Igbo culture

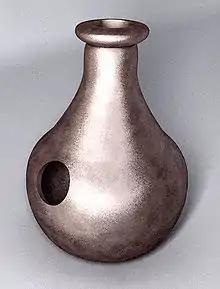
Udu, an Igbo instrument

The Igbo people have a melodic and symphonic musical style. Instruments include opi otherwise known as Oja a wind instrument similar to the flute, igba, and ichaka.